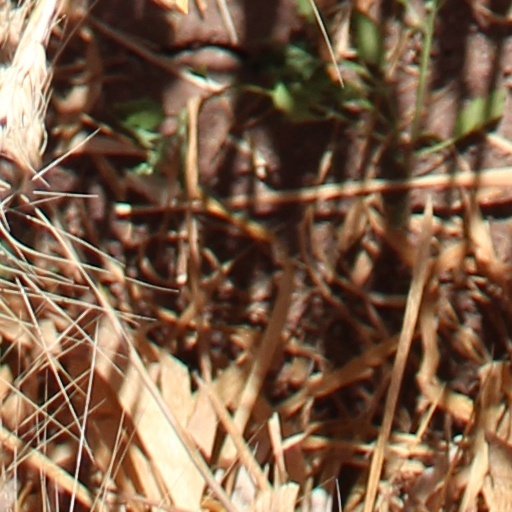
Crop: wheat